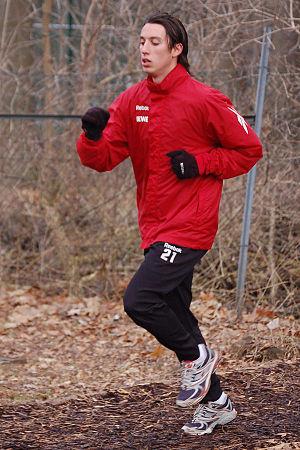
Pedro Tonon Geromel, est un footballeur brésilien né le 21 septembre 1985 à São Paulo.